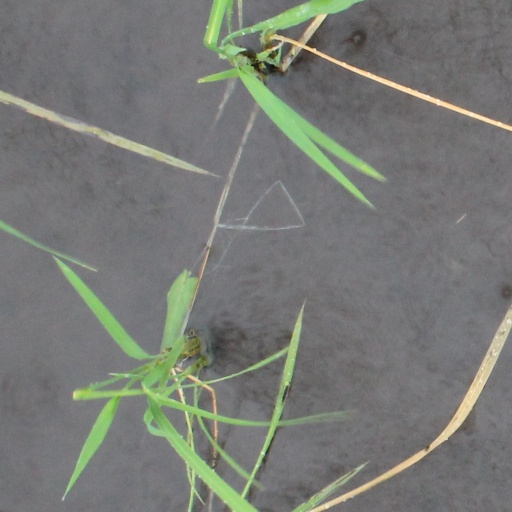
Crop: rice